Magic in Anglo-Saxon England

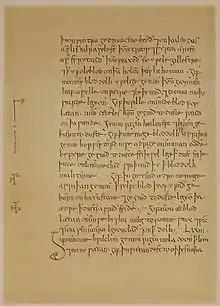
A facsimile page of "Bald's Leechbook".

"Bald's Leechbook" was written around the middle of the 10th century, and is divided into three separate books. Written at the Winchester scriptorium that had been founded by the King of Wessex Alfred the Great (848/849–899), it is a copy of an earlier work that may have been written during Alfred's reign. The first two books in the "Leechbook" are a collation of Mediterranean and English medical lore, whilst the third is the only surviving example of an early English medical textbook. This third book contains remedies listed under which part of the body they are supposed to heal, with plants described under their Old English (rather than Latin) names. This implies it was written before the later Mediterranean influence that came with Christianisation. In contrast with the first two parts of the "Leechbook", the third contains more magical instructions, with longer and more complicated charms and a greater folkloric component.